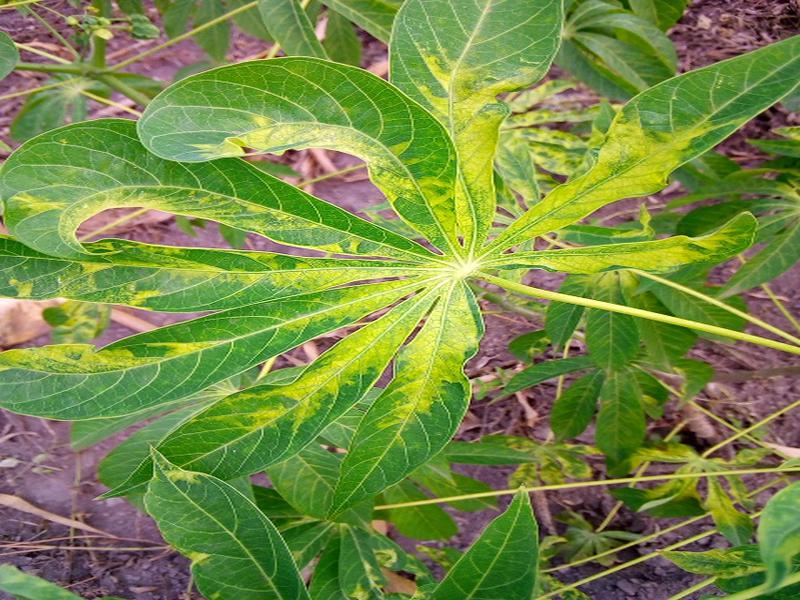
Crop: cassava
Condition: mosaic_disease